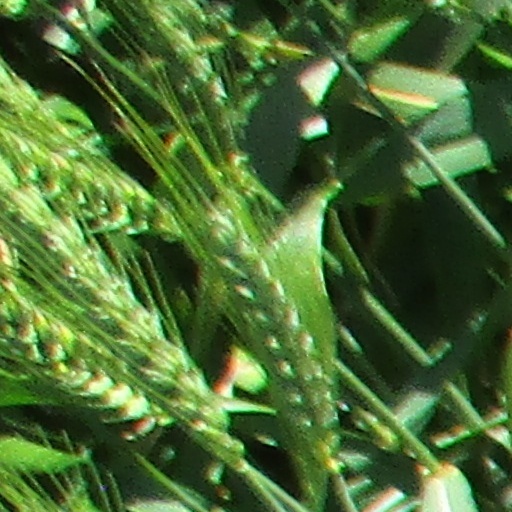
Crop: wheat